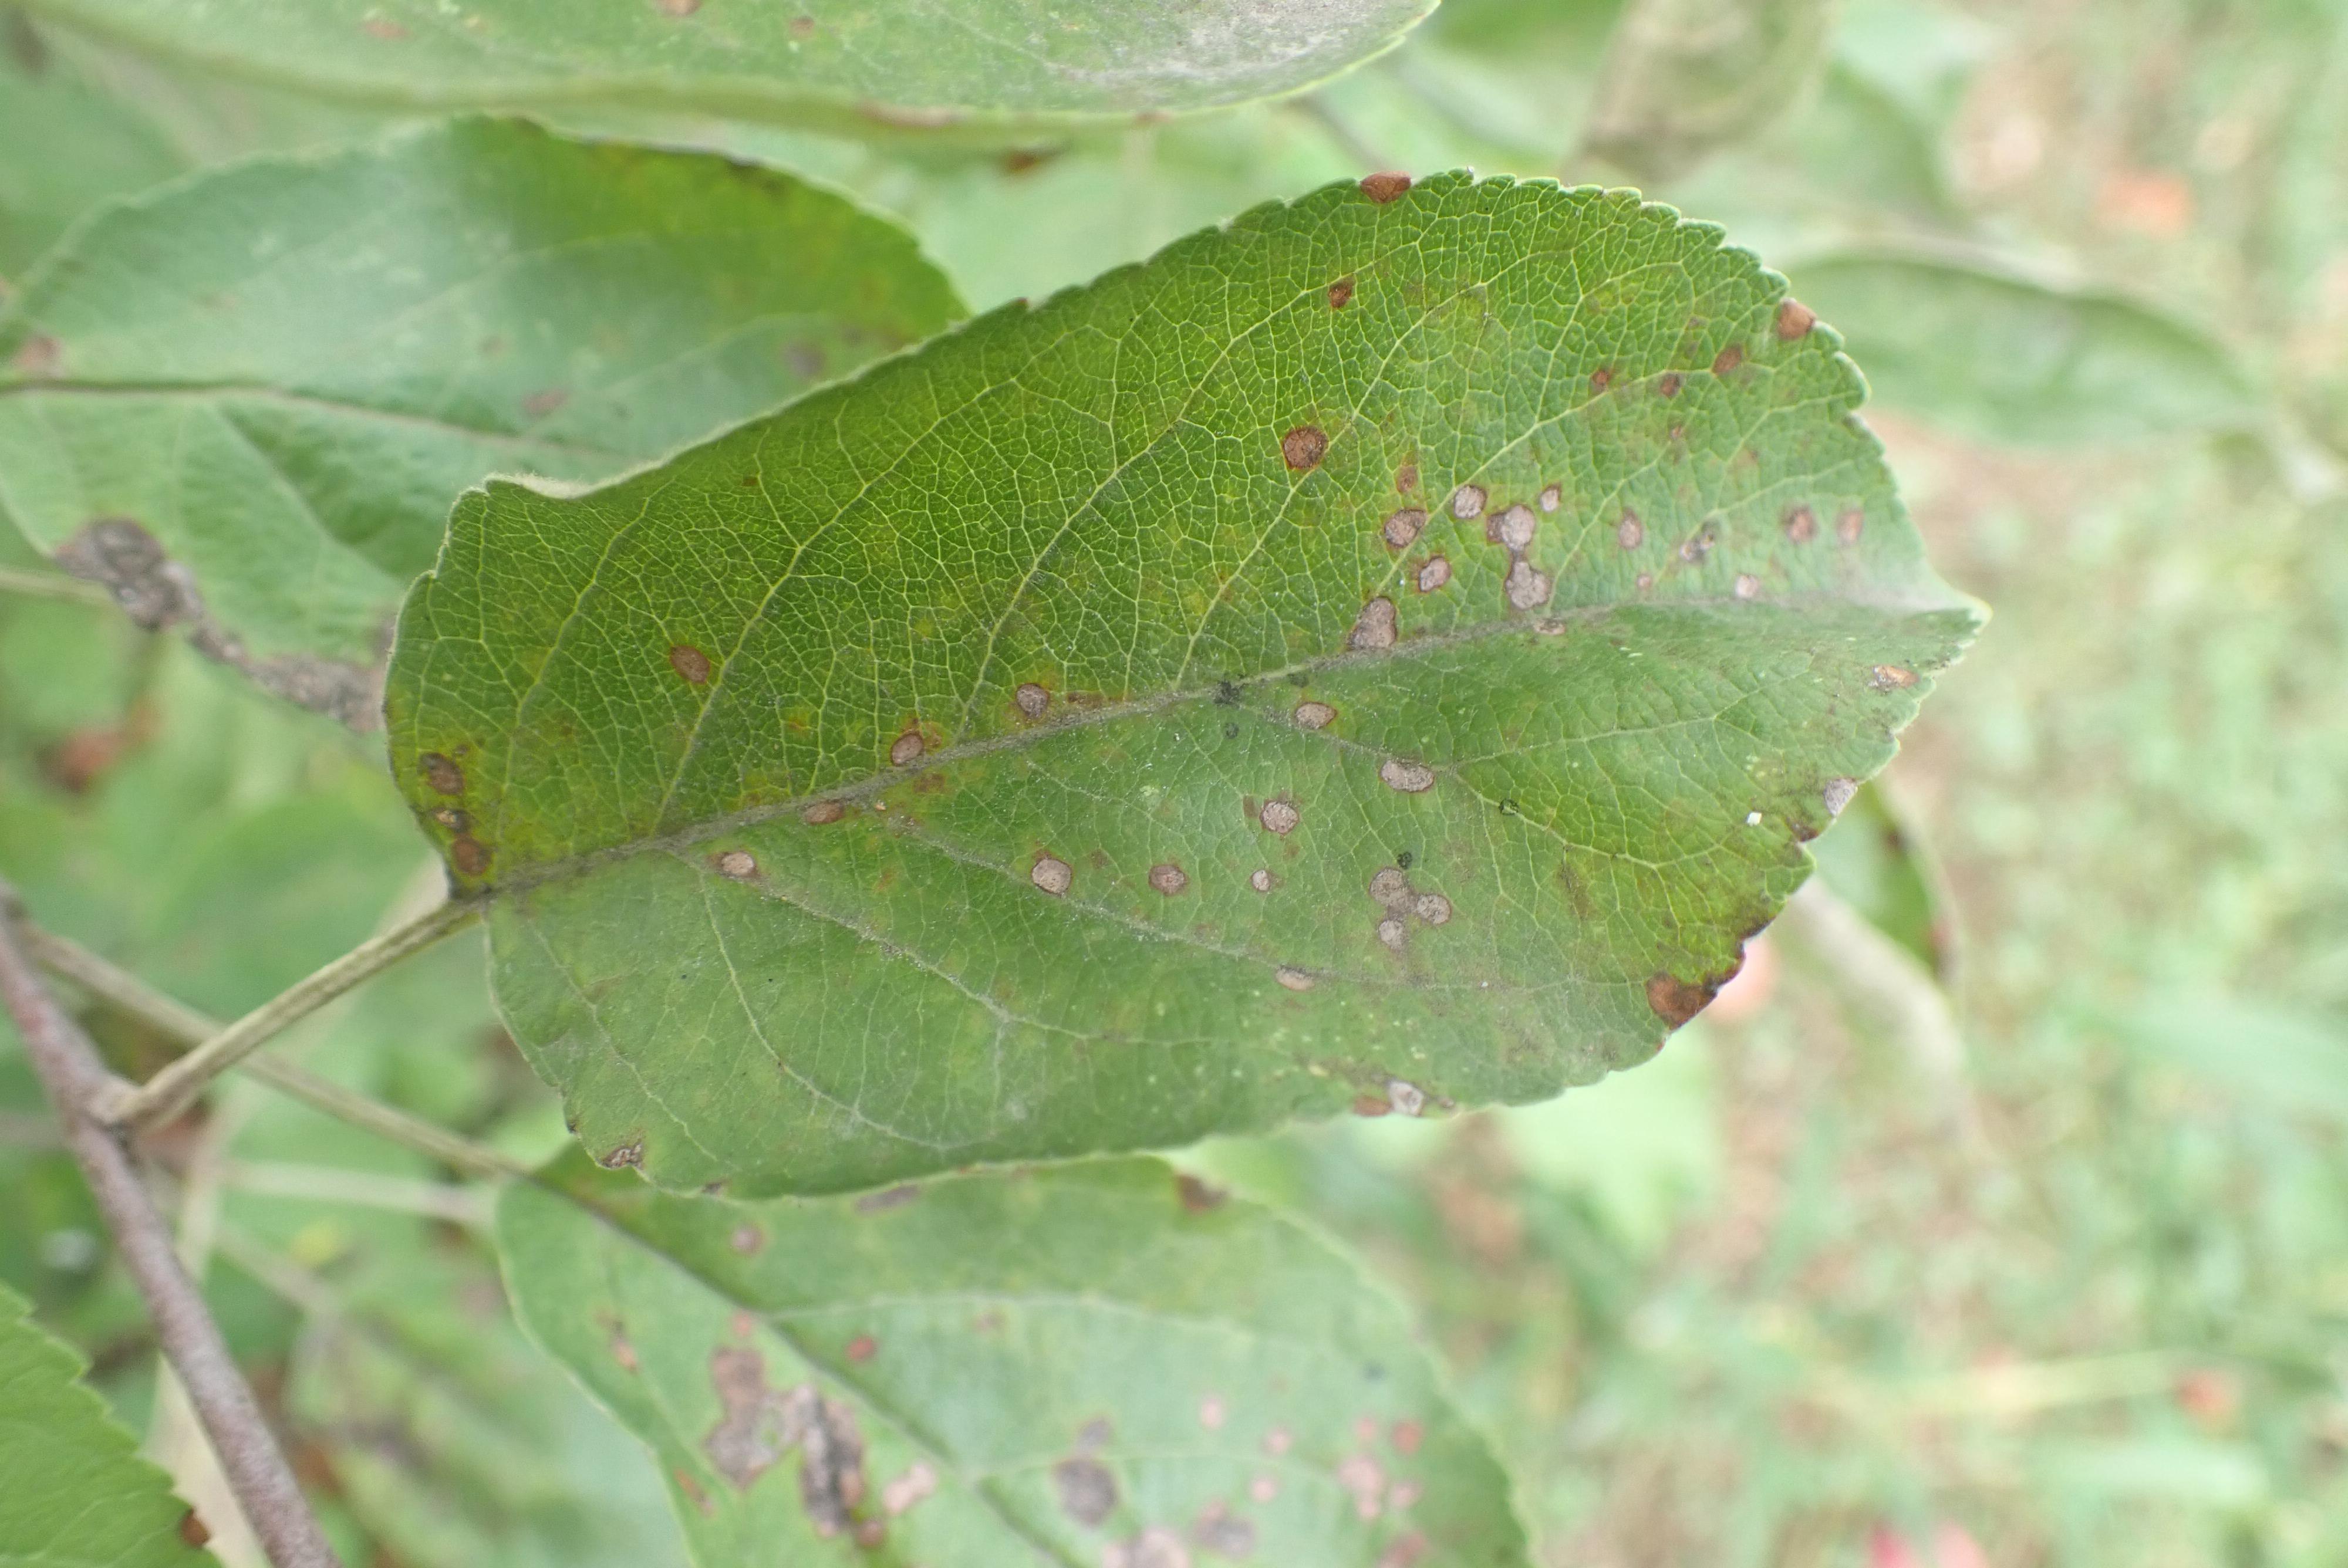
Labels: complex